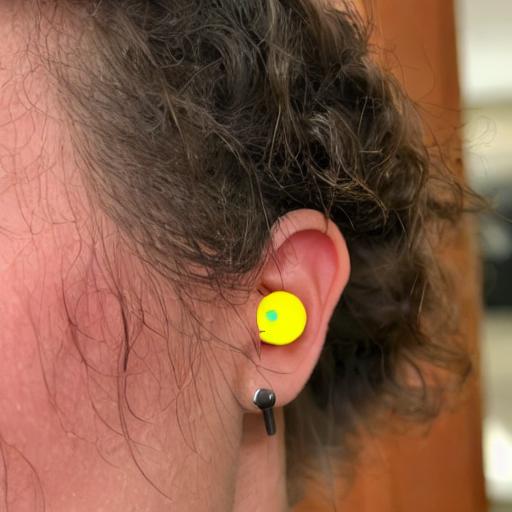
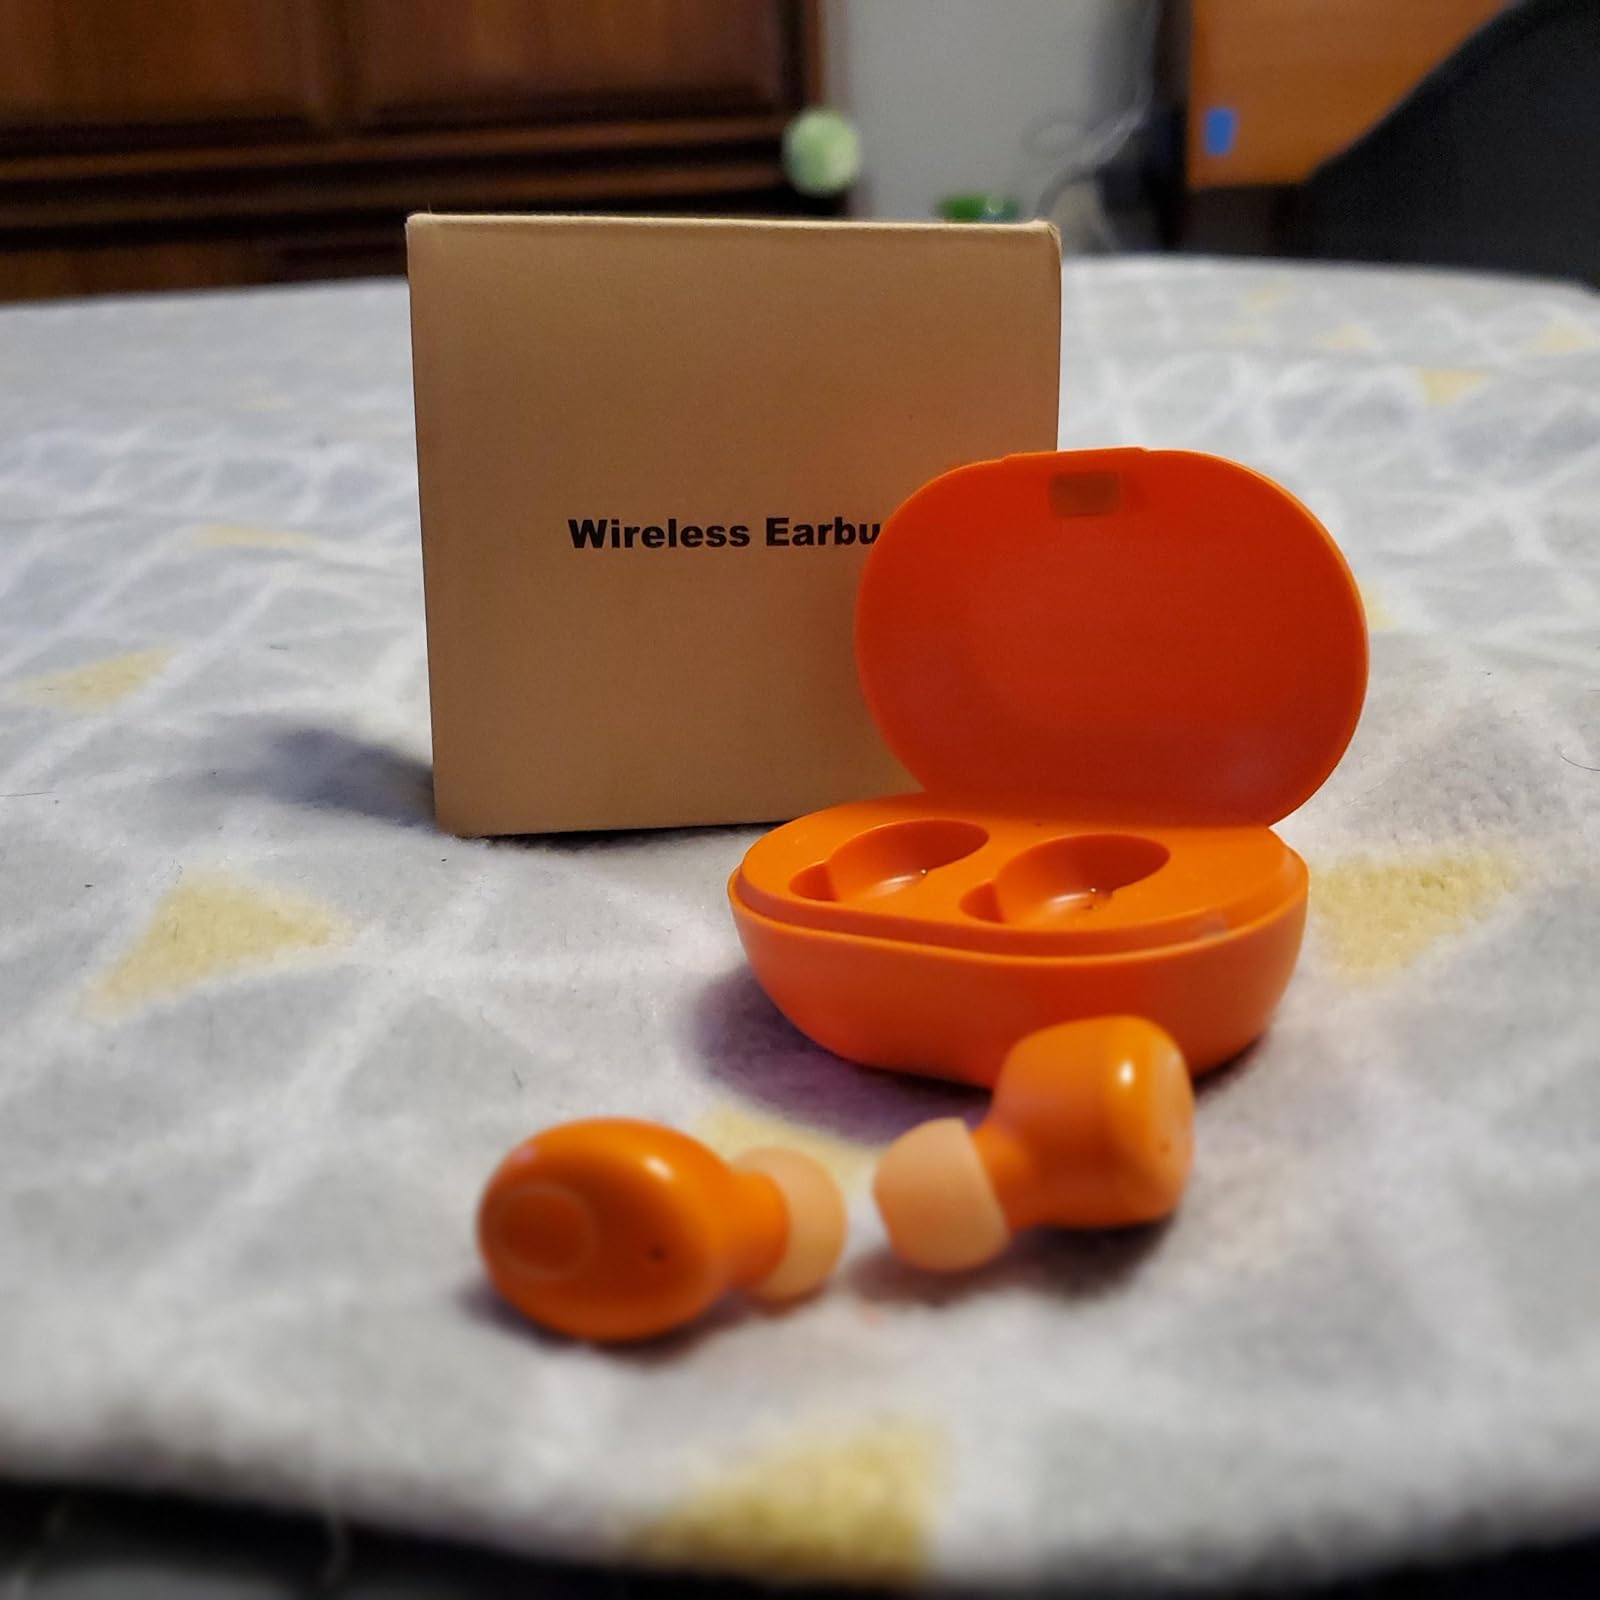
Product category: earbuds
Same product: no